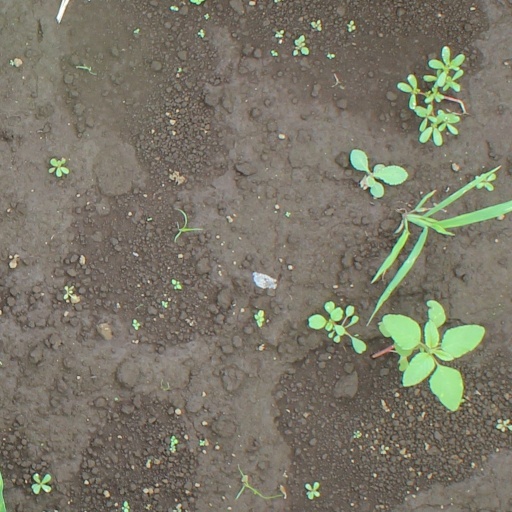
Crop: soybean